Großes Sängerlexikon

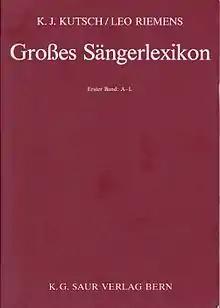
Title page of the 1993 edition

Großes Sängerlexikon ("Biographical Dictionary of Singers", literally: Large singers' lexicon) is a single-field dictionary of singers in classical music, edited by Karl-Josef Kutsch and Leo Riemens and first published in 1987. The first edition was in two volumes and contained the biographies of nearly 7000 singers from the 1590s through the 1980s. It grew out of "Unvergängliche Stimmen. Kleines Sängerlexikon" (Immortal voices. Small singers' lexicon), published in 1962, which covered only singers who had made recordings. A 1992 review in "Neue Zeitschrift für Musik" described the "Großes Sängerlexikon" as "indispensable in the search for concise background information about those persons who are undoubtedly the most important to the performance of opera."